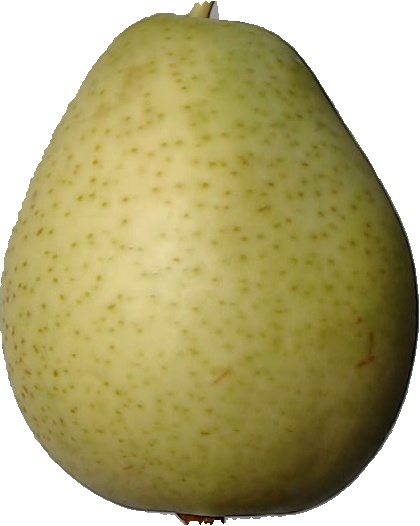
Label: pear_1